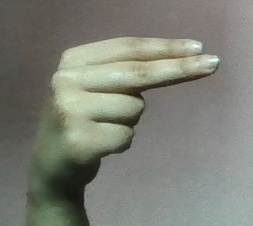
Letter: ain